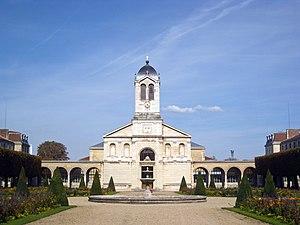
Hôpital Charles-Foix, Ivry-sur-Seine, Val-de-Marne, France. Vue de la chapelle Notre-Dame-de-l'Annonciation depuis la cour principale, avec la fontaine de la cour au premier plan.
L'hôpital Charles-Foix est un hôpital de l'Assistance publique - hôpitaux de Paris situé 7 avenue de la République, à Ivry-sur-Seine.